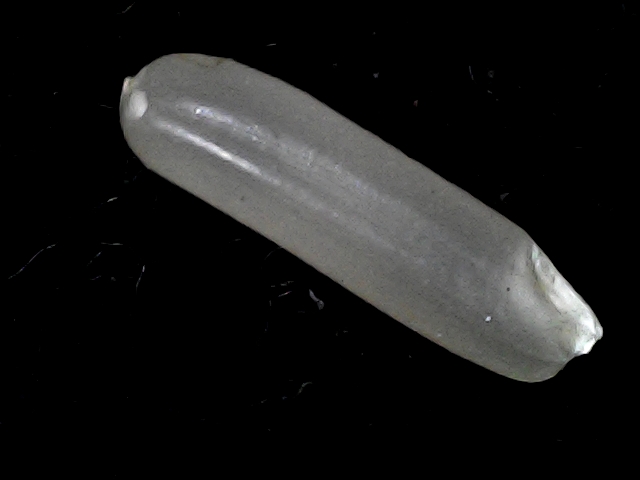
Rice variety: BD57